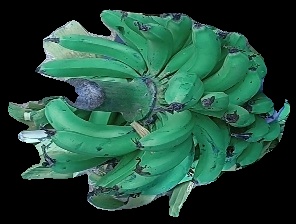
Variety: pachbale
Grade: grade3